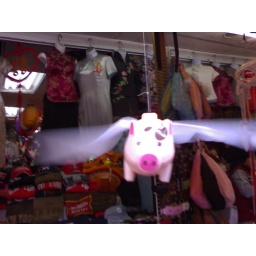
flying pig in chinatown